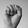
ASL letter: S